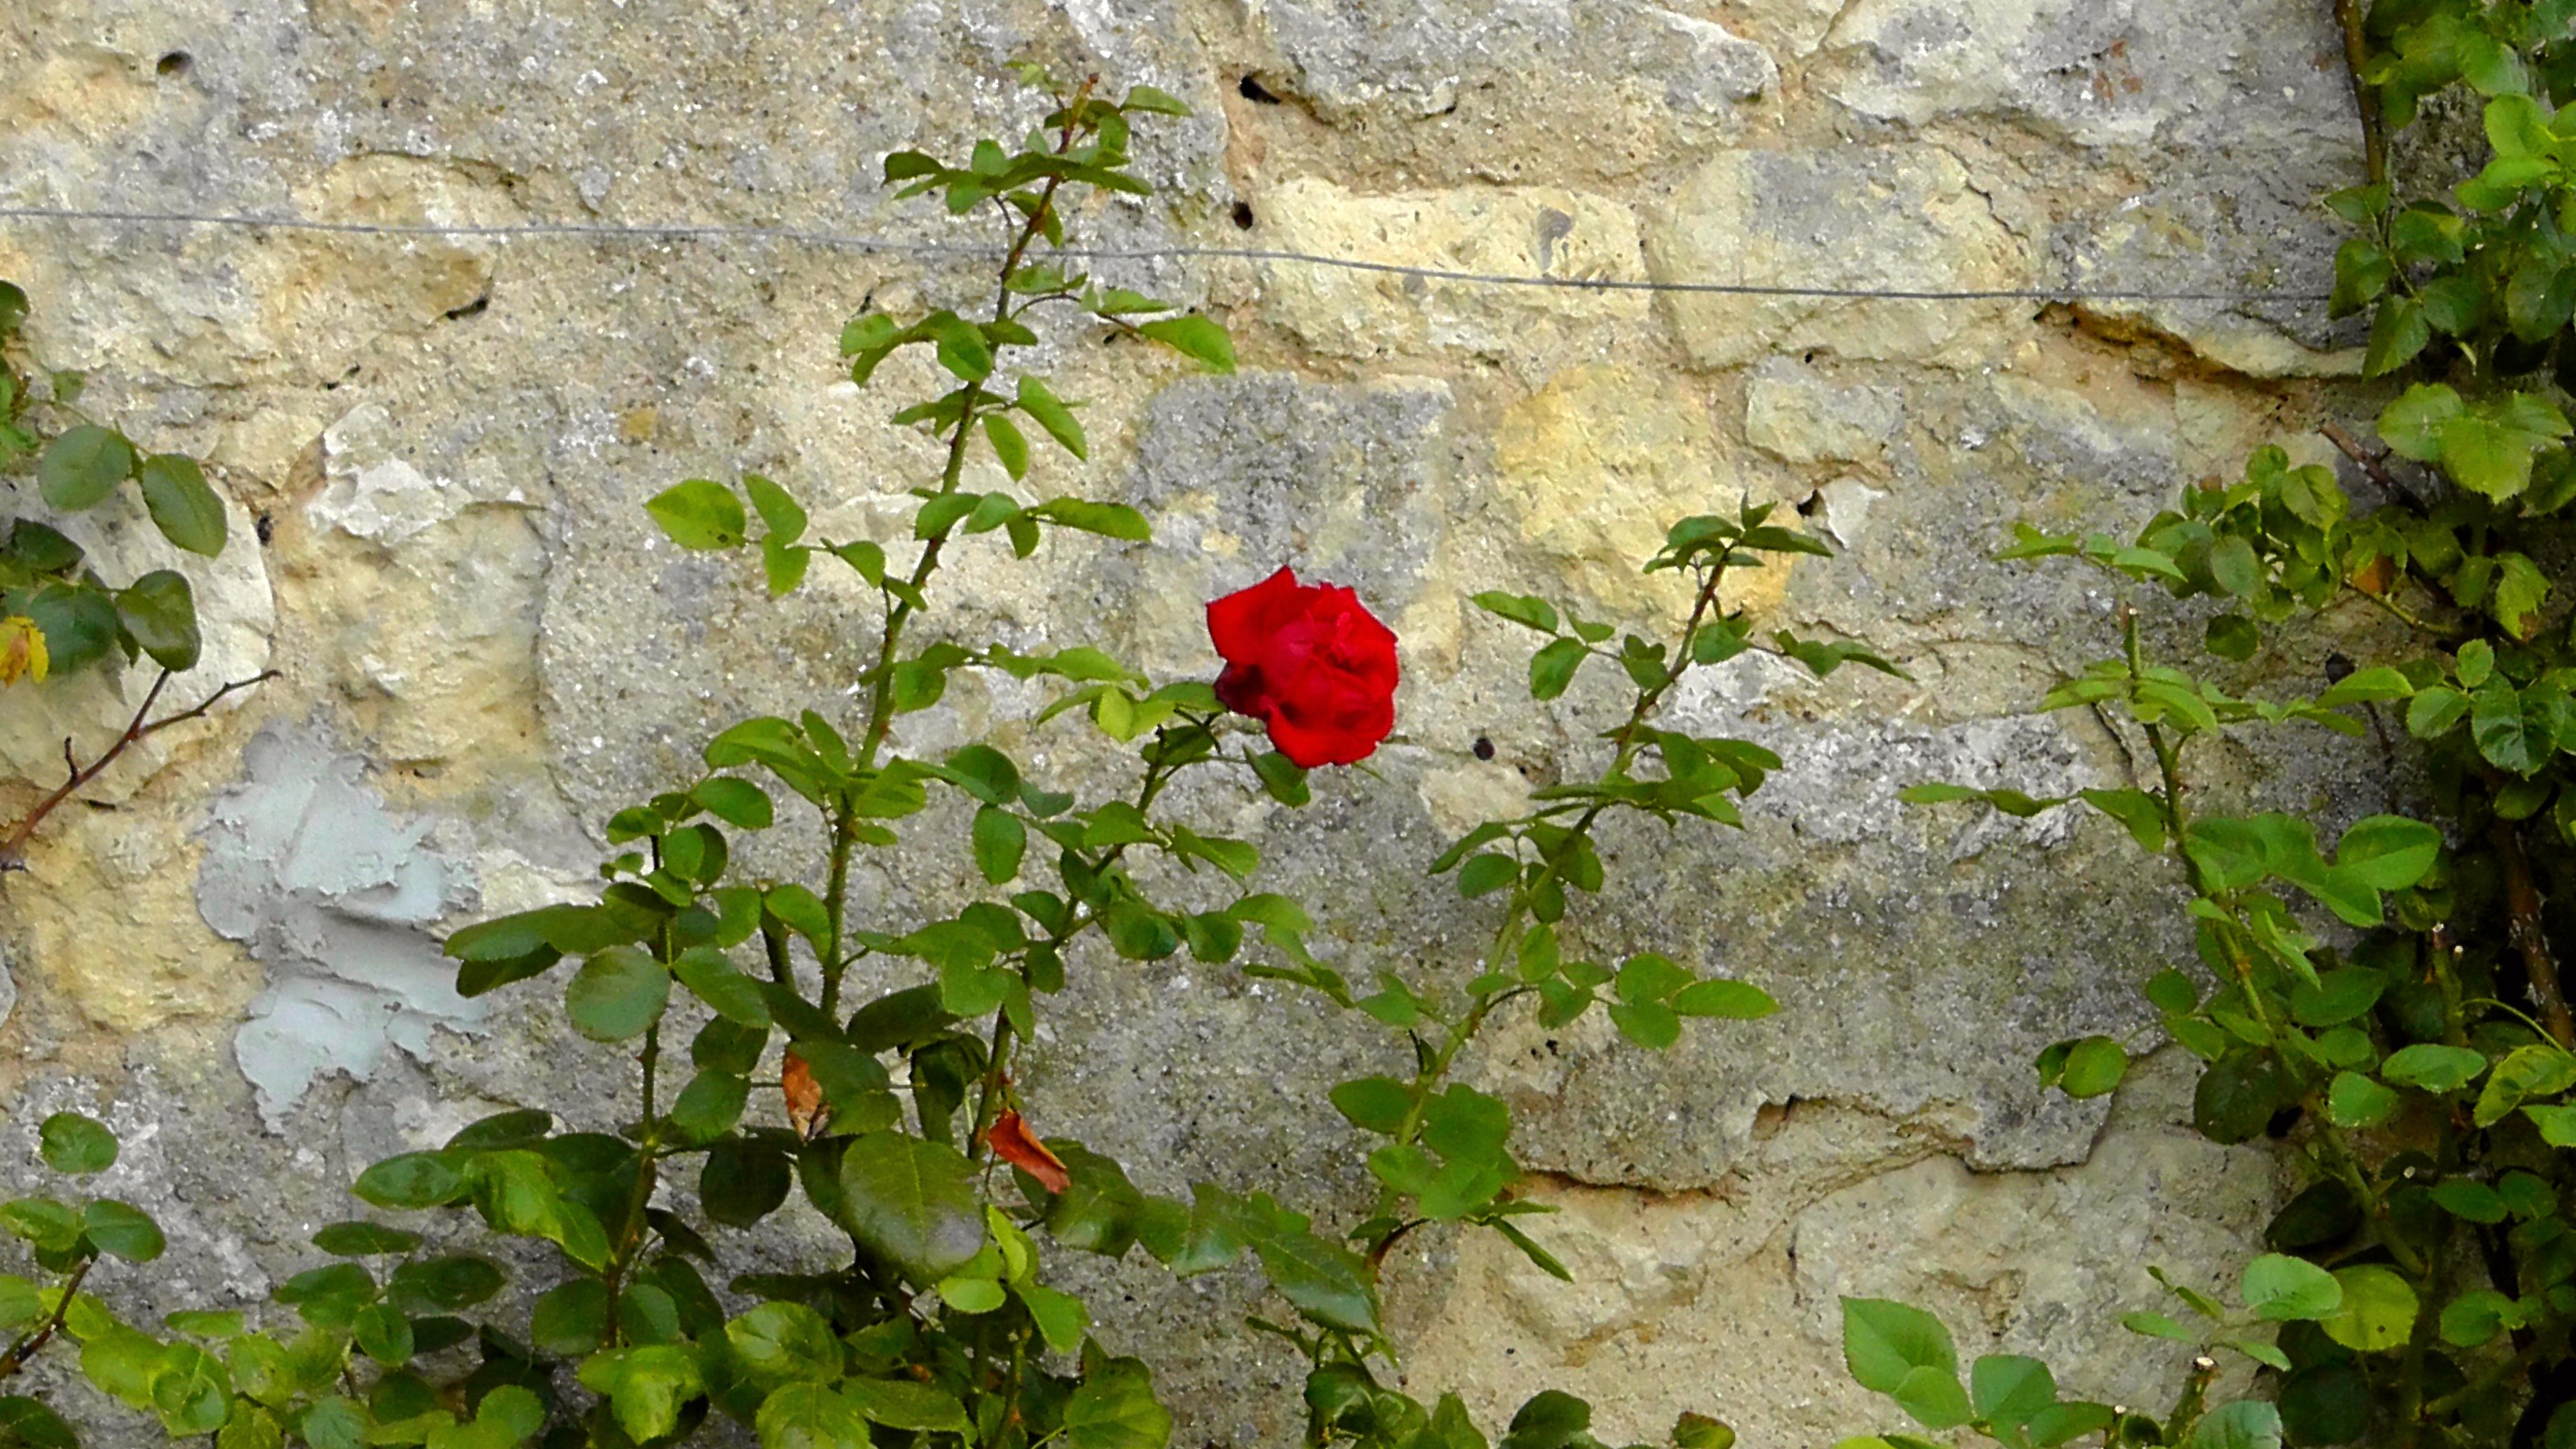
tree, nature, plant, leaf, flower, wall, summer, rose, green, red, autumn, botany, lonely, flora, wildflower, vegetation, loneliness, fouling, rosebush, flowering plant, rose bud, land plant